Texas Heartbeat Act

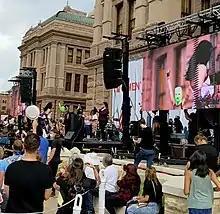
Pussy Riot performing at the 2021 Women's March at the Texas Capitol

The anti-abortion organization Texas Right to Life established a "whistleblower reporting system" that enabled residents to anonymously report suspected violators of the bill. Their website came under denial-of-service and satirical attacks featuring copypastas and eroticized fan-art of Shrek based on the prevalent internet meme, as well as profuse non-pertinent and misleading information. On September 3, 2021, webhost GoDaddy gave the website 24 hours to find a new host before terminating their service for multiple terms-of-service violations. On September 4, the website changed its domain registration to Epik, a registrar and web hosting company known for providing services to websites which have been denied service for content policy violations by other providers. The site went offline later that day, after Epik told the group they had violated their terms of service by collecting private information about third parties; the website subsequently began redirecting users to the Texas Right to Life organization's website.